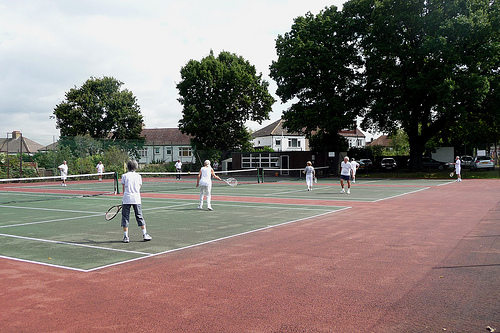
nhiều người đang chơi tennis ở ngoài trời vào ban ngày